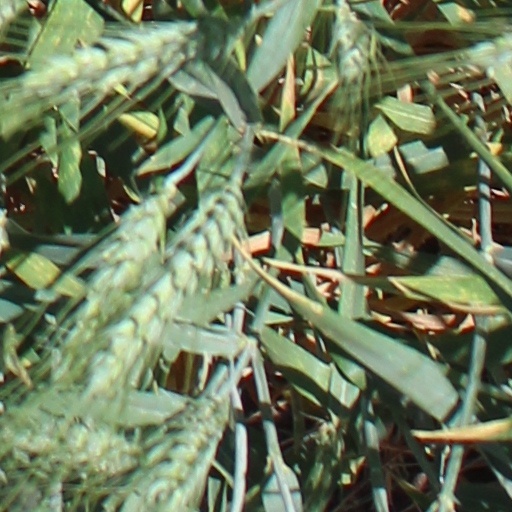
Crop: wheat